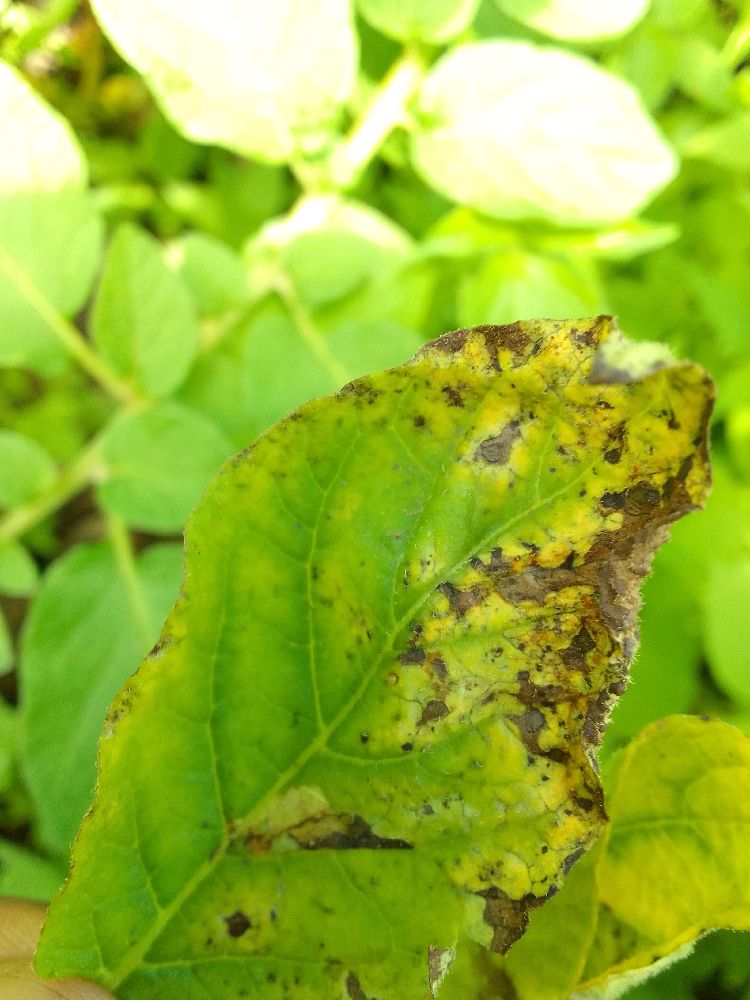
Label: Early blight